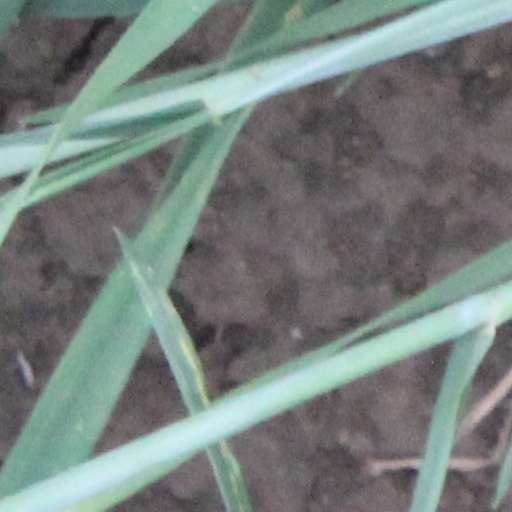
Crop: wheat